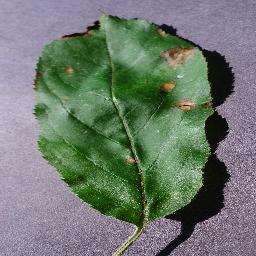
Label: Apple___Black_rot